Shingon Buddhism

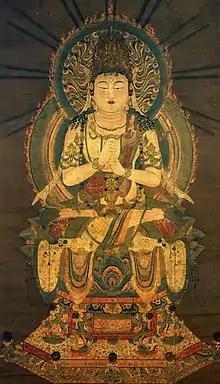
12th century painting of Mahāvairocana, Heian period, Nezu Museum

In Shingon, the Buddha Mahāvairocana (Sanskrit for "Great Illuminator"), also known as Dainichi Nyorai (大日如来, "Great Sun Tathagata") is the universal primordial ("honji-shin") Buddha that is the basis of all phenomena. Śubhakarasiṃha's "Darijing shu" (大日經疏‎, J. "Dainichikyōsho") states that Mahāvairocana is “the original ground dharmakāya.” (薄伽梵即毘盧遮那本地法身, at Taisho no. 1796:39.580). According to Hakeda, Kūkai identified the Dharmakaya with "the eternal Dharma, the uncreated, imperishable, beginningless, and endless Truth".